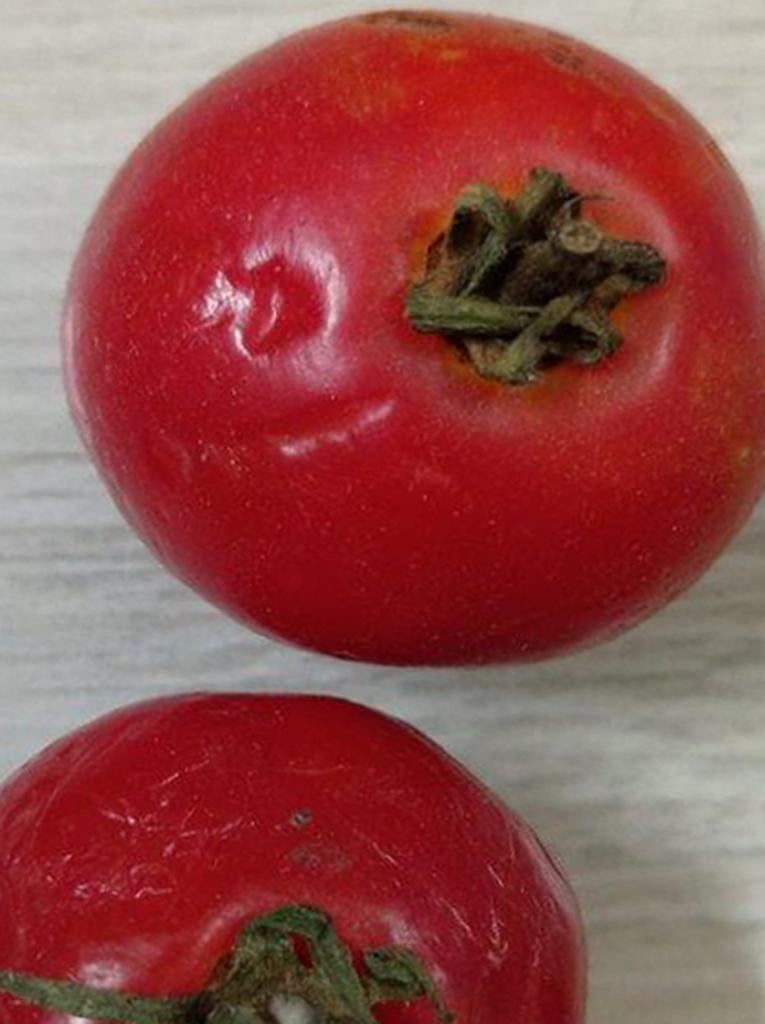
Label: Rotten